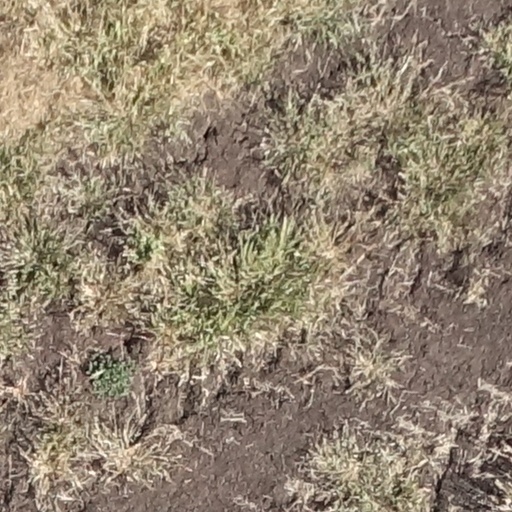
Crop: sorghum